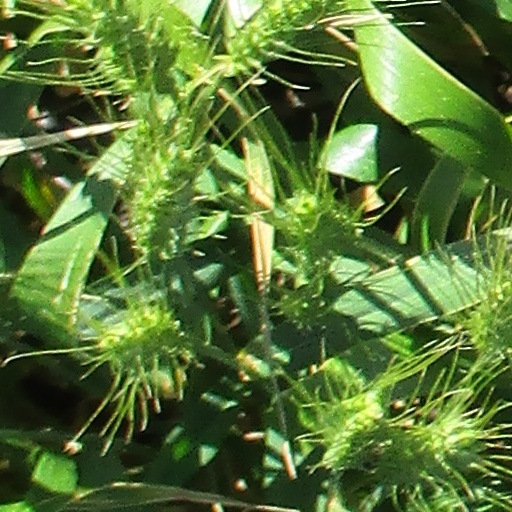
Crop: wheat